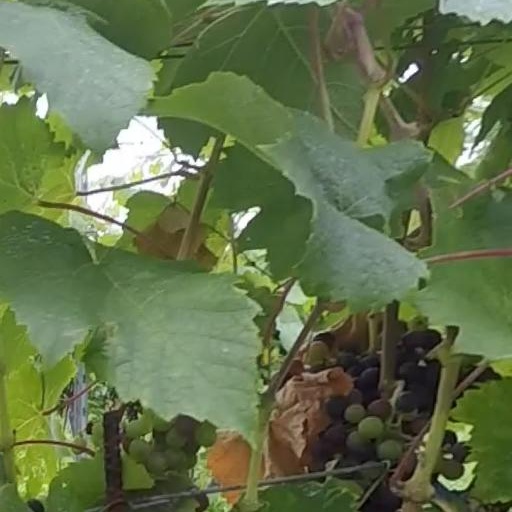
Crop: grape